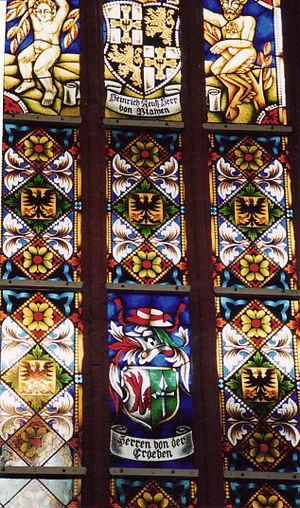
La cathédrale de Königsberg est une cathédrale de style gothique construite en briques et située aujourd'hui à Kaliningrad, dans l'ancienne ville de Königsberg. La cathédrale est considérée comme l'un des bâtiments historiques les plus importants de la ville.